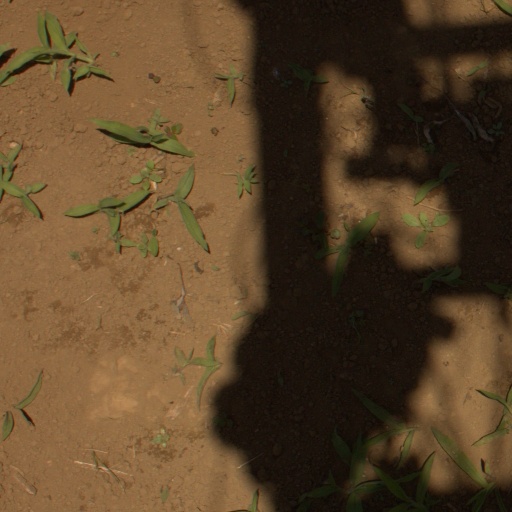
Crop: Jerusalem artichoke